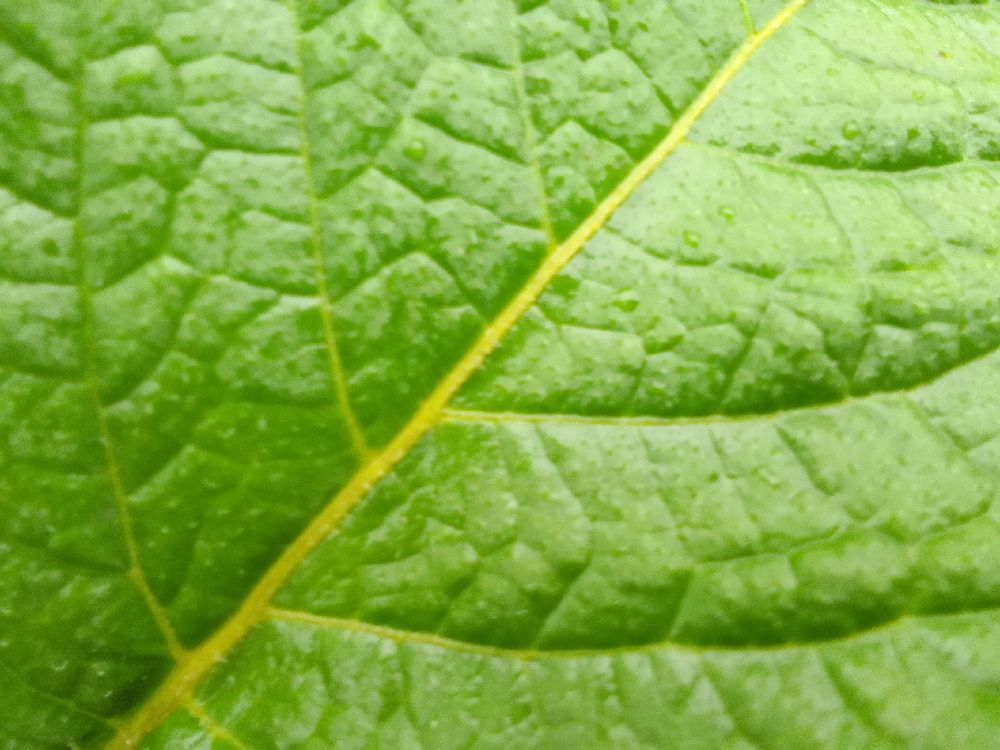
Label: Healthy